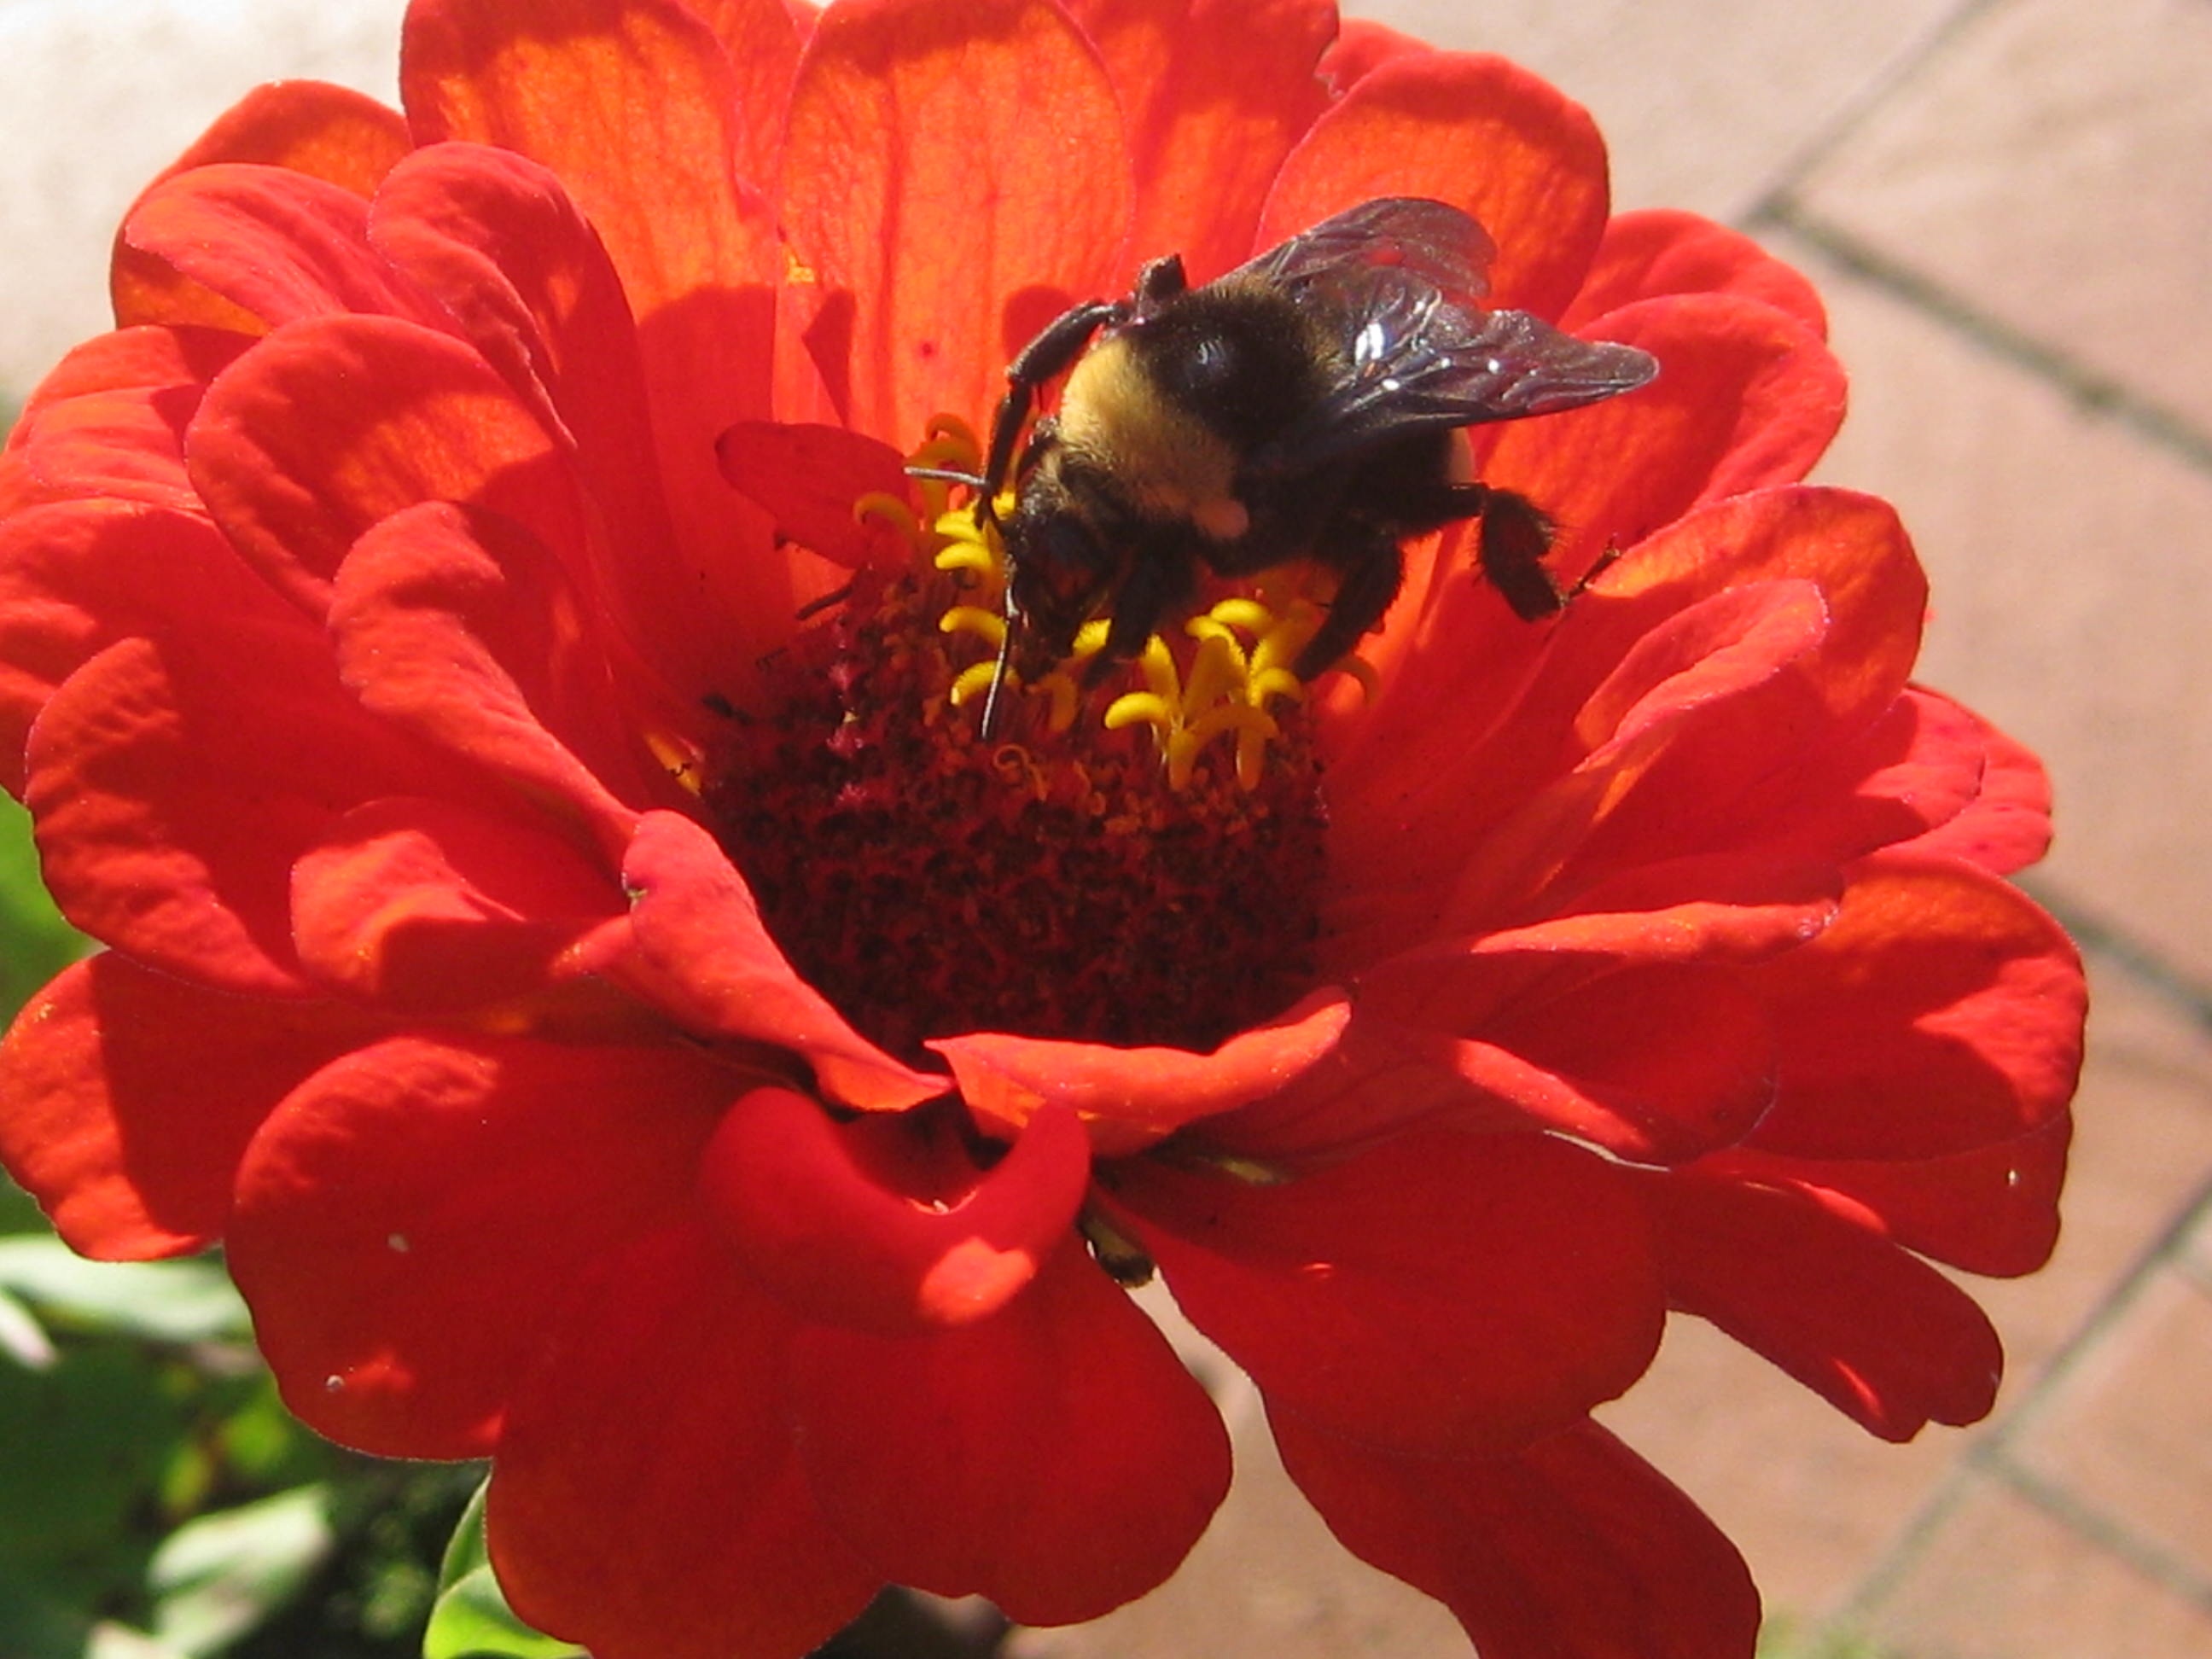
plant, flower, petal, red, color, insect, macro, garden, flora, bee, poppy, nectar, minnesota, macro photography, flowering plant, land plant, clemens gardens, saint cloud